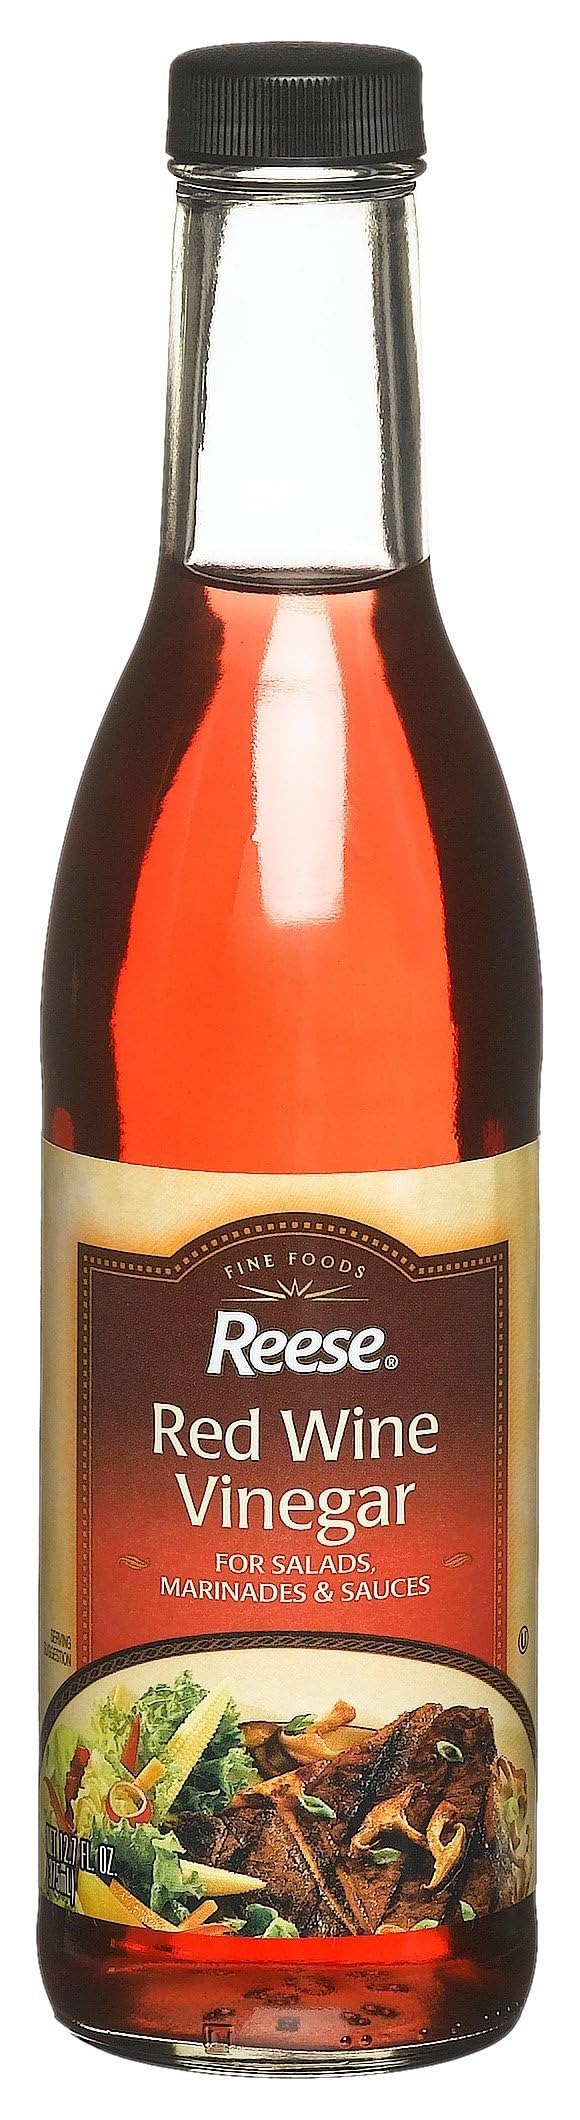
Item Name: Reese Red Wine Vinegar, 12.7 oz
Value: 1.0
Unit: Count

Price: 37.29